Clementine (spacecraft)

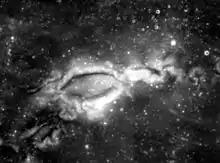
The Reiner Gamma lunar swirls at 750 nm, as recorded by the "Clementine" mission

The Ultraviolet/Visible camera (UV/Vis) was designed to study the surfaces of the Moon and the asteroid Geographos at five different wavelengths in the ultraviolet and visible spectrum. The Geographos rendezvous was canceled due to equipment malfunction. This experiment yielded information on the petrologic properties of the surface material on the Moon, as well as giving images useful for morphologic studies and cratering statistics. Most images were taken at low Sun angles, which is useful for petrologic studies but not for observing morphology.